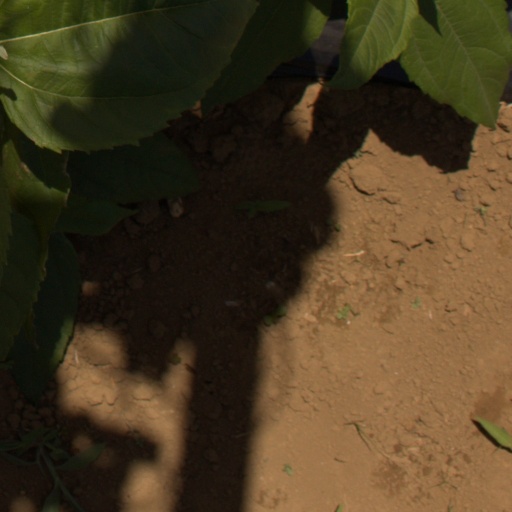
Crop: Jerusalem artichoke